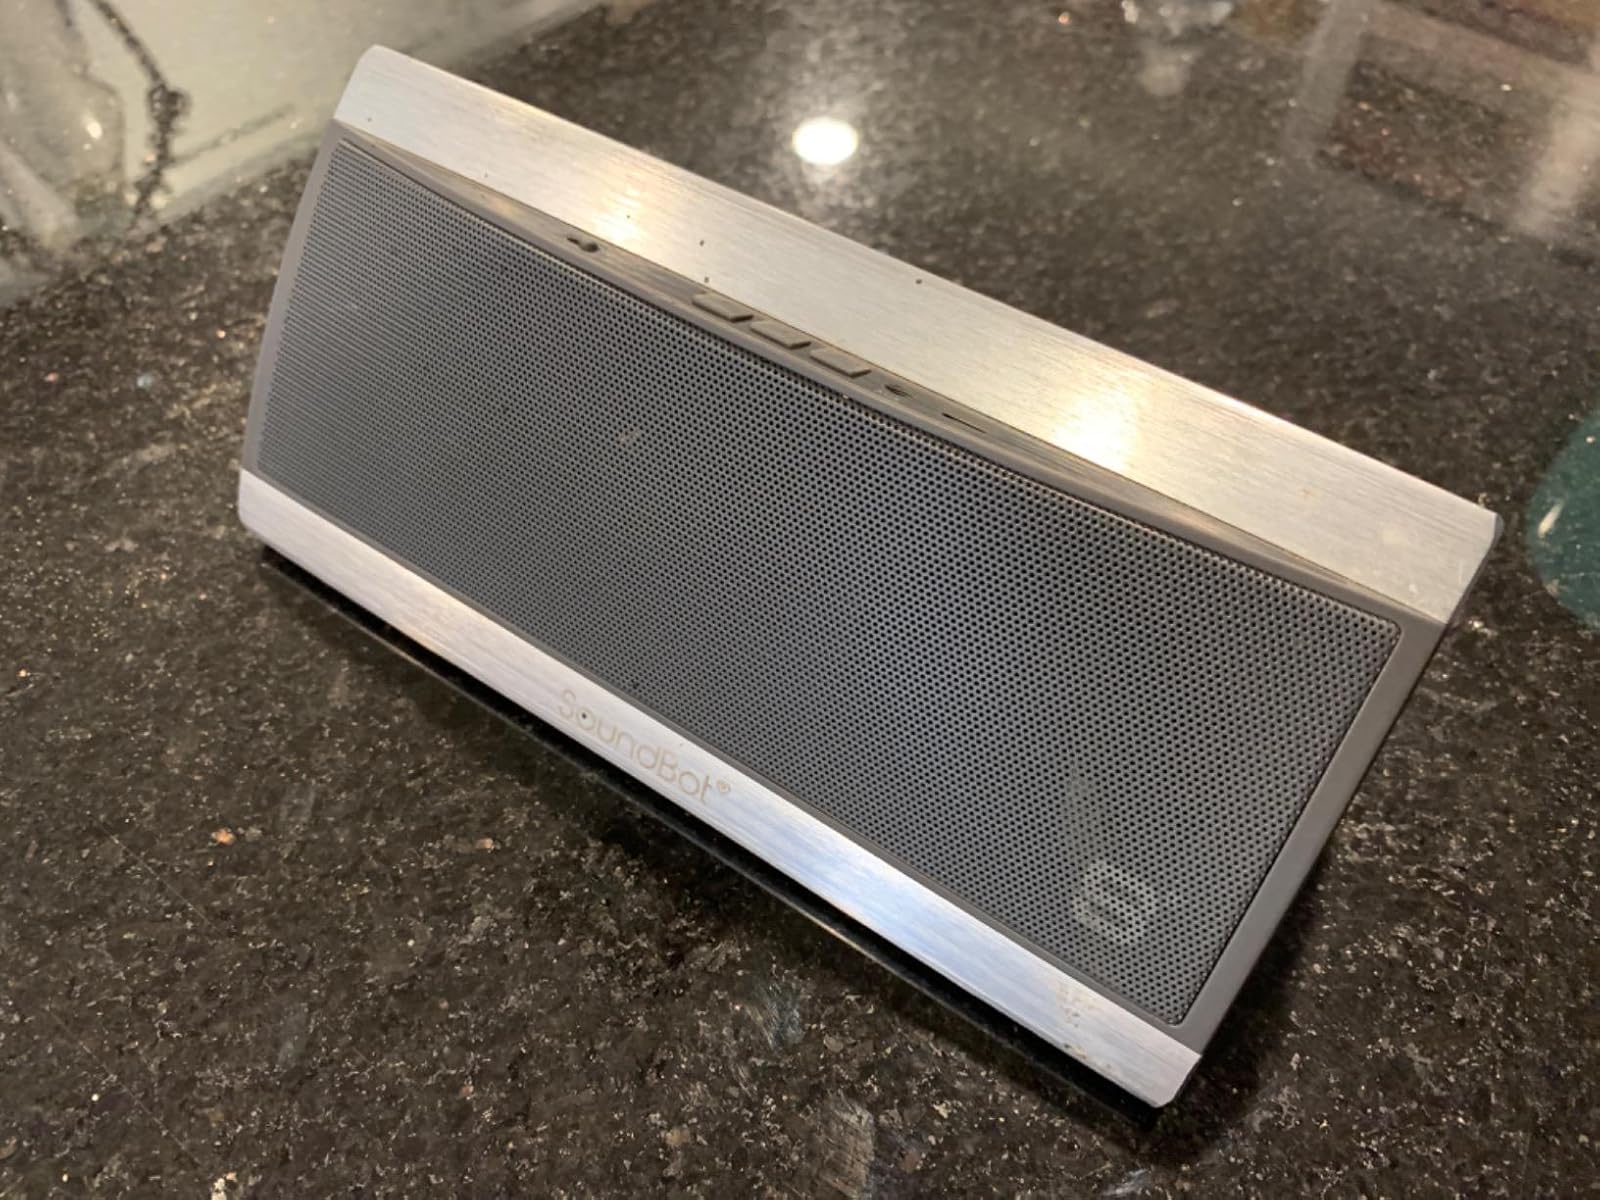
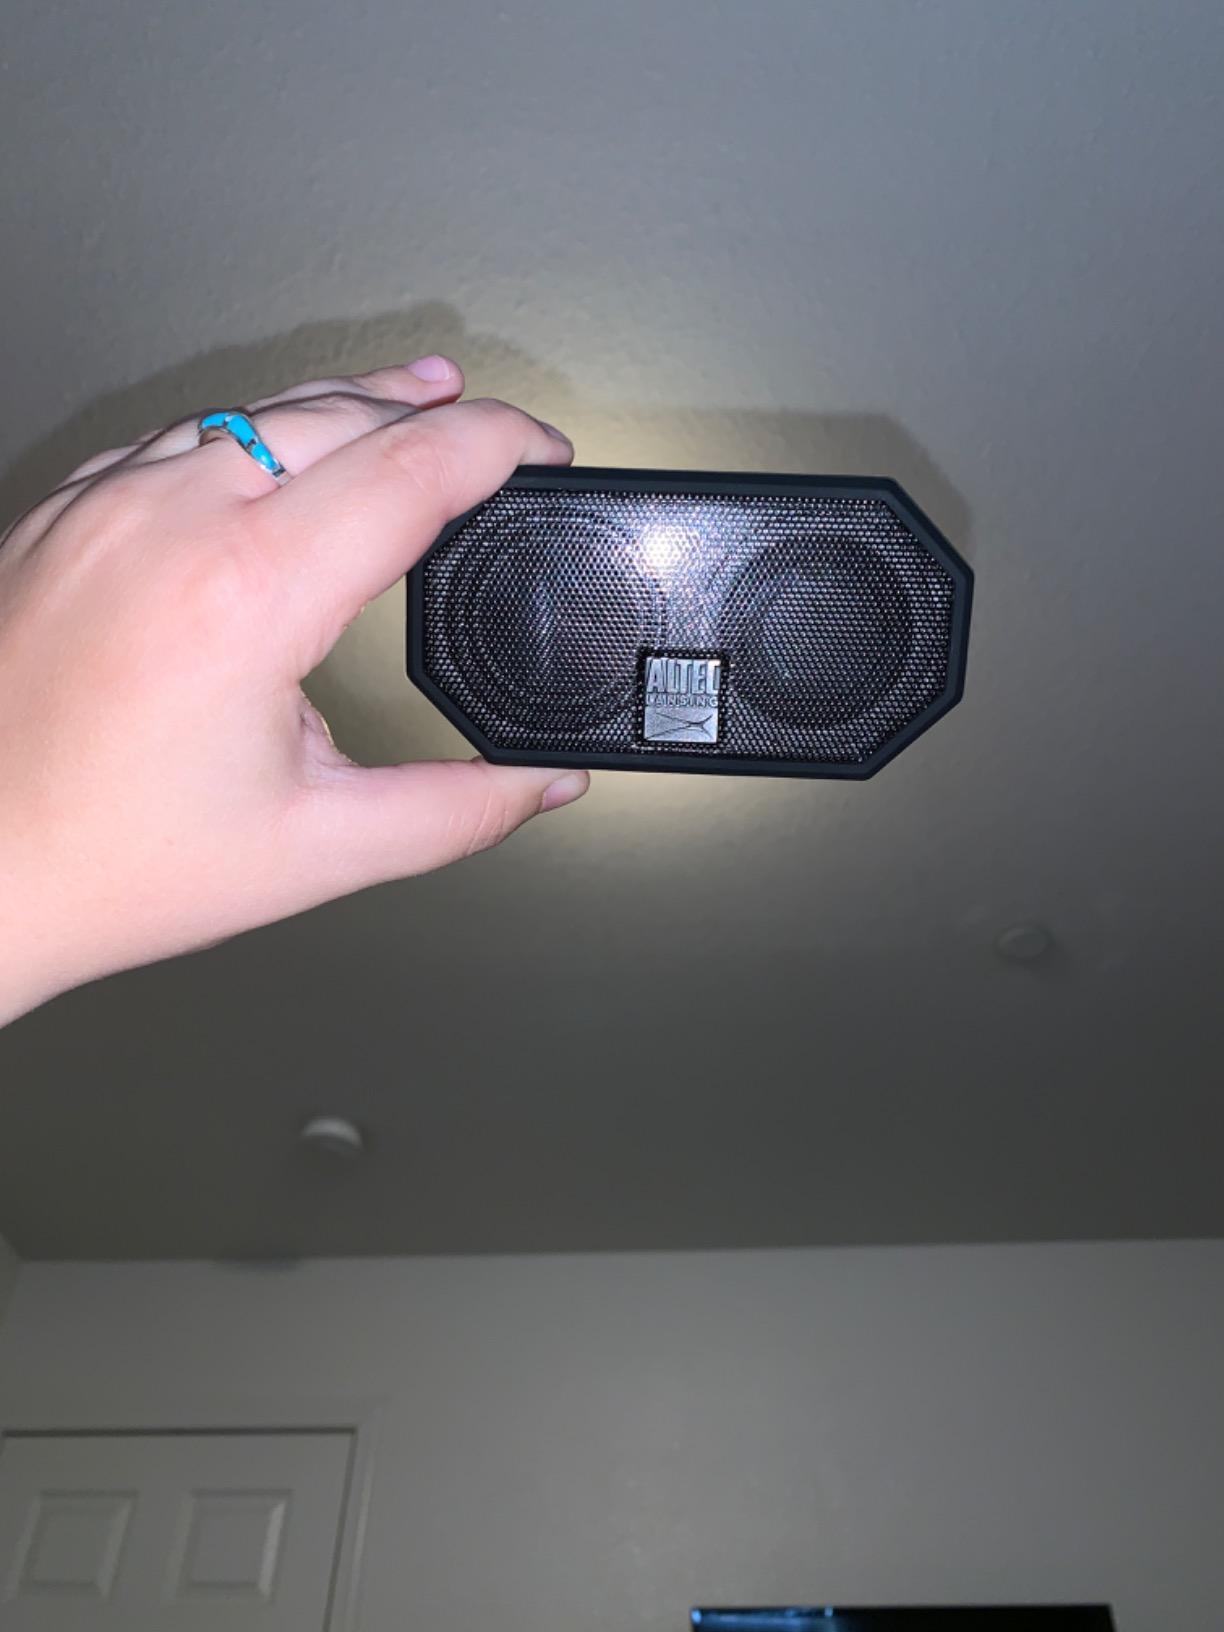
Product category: speaker
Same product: no